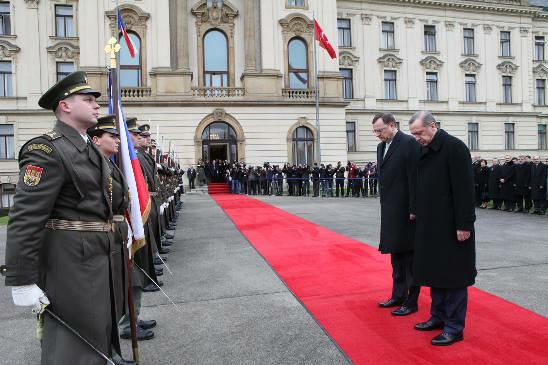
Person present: Yes